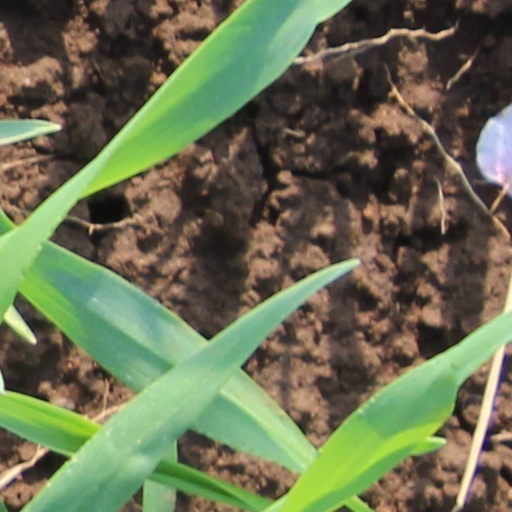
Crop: wheat